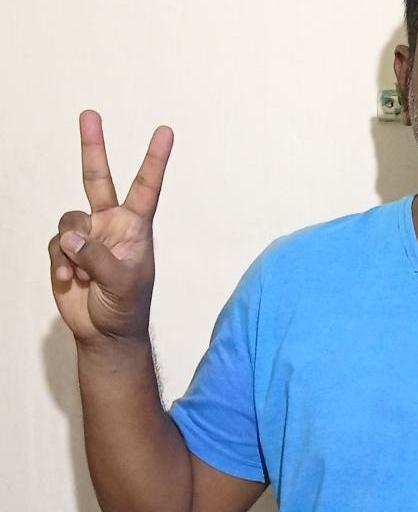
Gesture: peace